Tiffany Michelle

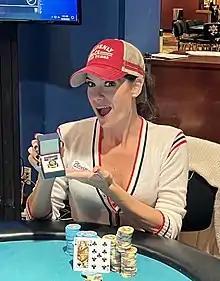
Michelle winning the 2022 WSOP Circuit ring at Lake Tahoe

Tiffany Michelle Graham is an American professional poker player, World Series of Poker ring winner, speaker and TV host, named one of "Maxim's" Top 16 Hottest Celebrity Poker Players.